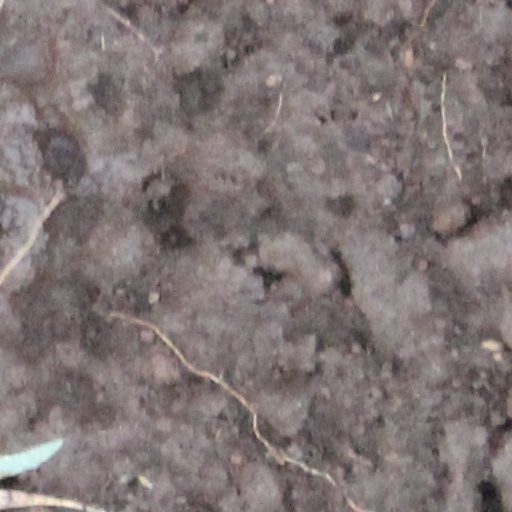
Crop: wheat